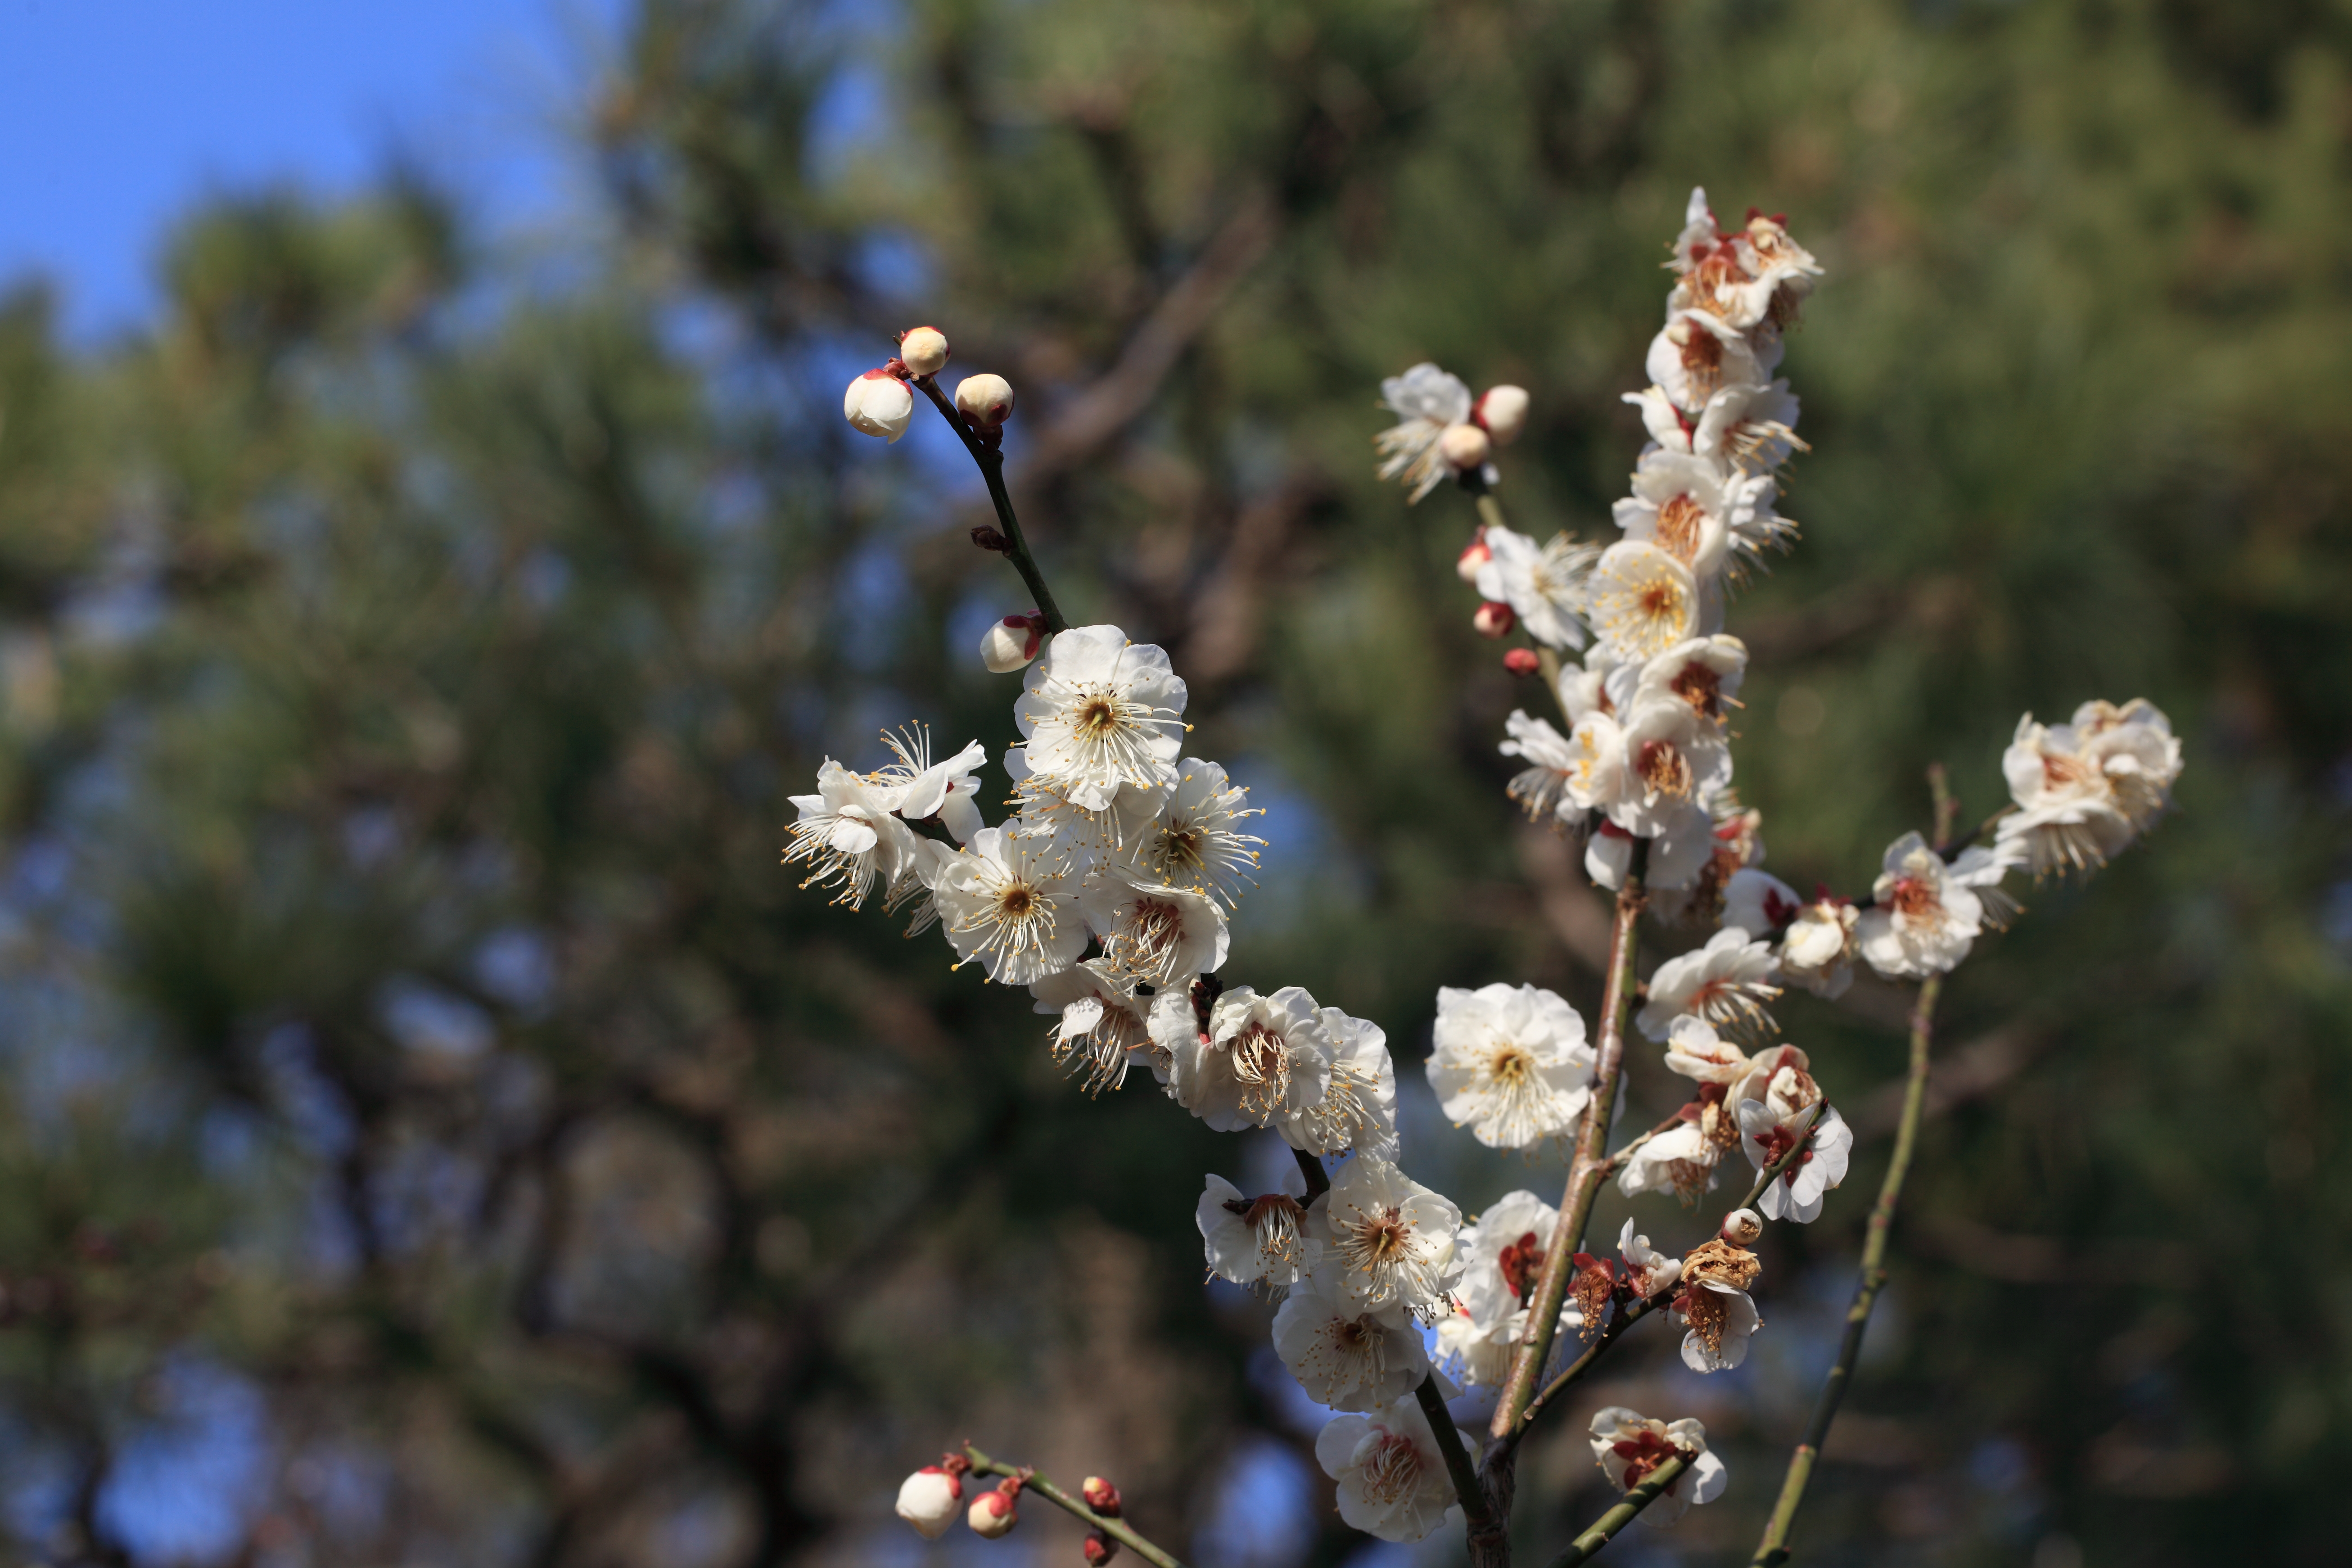
tree, nature, branch, blossom, plant, flower, spring, high, produce, botany, flora, wildflower, shrub, 5d, hires, markii, prunus, hi, res, resolution, mume, ume, macro photography, flowering plant, land plant